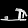
Label: Sandal